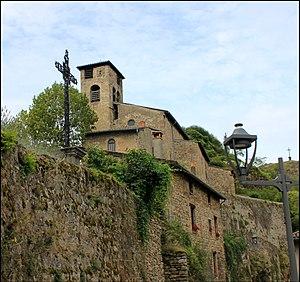
Village de Malleval (Loire)
Malleval est une commune française située dans le département de la Loire en région Auvergne-Rhône-Alpes. Elle fait partie du parc naturel régional du Pilat.